William Eaton (soldier)

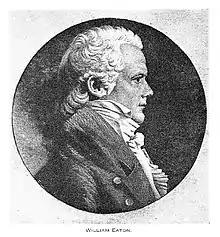
William Eaton, from Naval Documents

Eaton's main task in Tunis was to negotiate peace and trade agreements with the bey (governor). During the nineteenth century, European and American merchant ships were under threat by pirates from what was called "The Barbary Coast". The Barbary Coast was made up of several Muslim states, under the rule of the Ottoman Empire, that bordered the Mediterranean Sea in Northern Africa. They acquired revenue from raiding merchant vessels of their cargo, ransoming their crews or selling them into slavery. The European nations opted to pay tribute to the Barbary states to prevent such raids. After the American Revolution, the United States was left without Britain's protection in Mediterranean, thus the Washington and Adams administrations chose paying tribute to the Barbary states as a cost-effective alternative to military action.